Windsor Spitfires

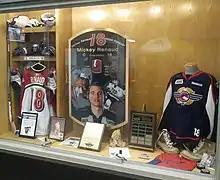
Memorial display

On October 18, 2005, Head Coach Moe Mantha was handed a 40-game suspension and later terminated without pay, for a hazing incident that occurred aboard a bus after a pre-season game versus the London Knights. An altercation involving players Steve Downie and Akim Aliu, in which Aliu lost four teeth, led to public exposure of the compulsive hazing within the Spitfires organization. Downie was traded to the Peterborough Petes, and Aliu was traded to the Sudbury Wolves.